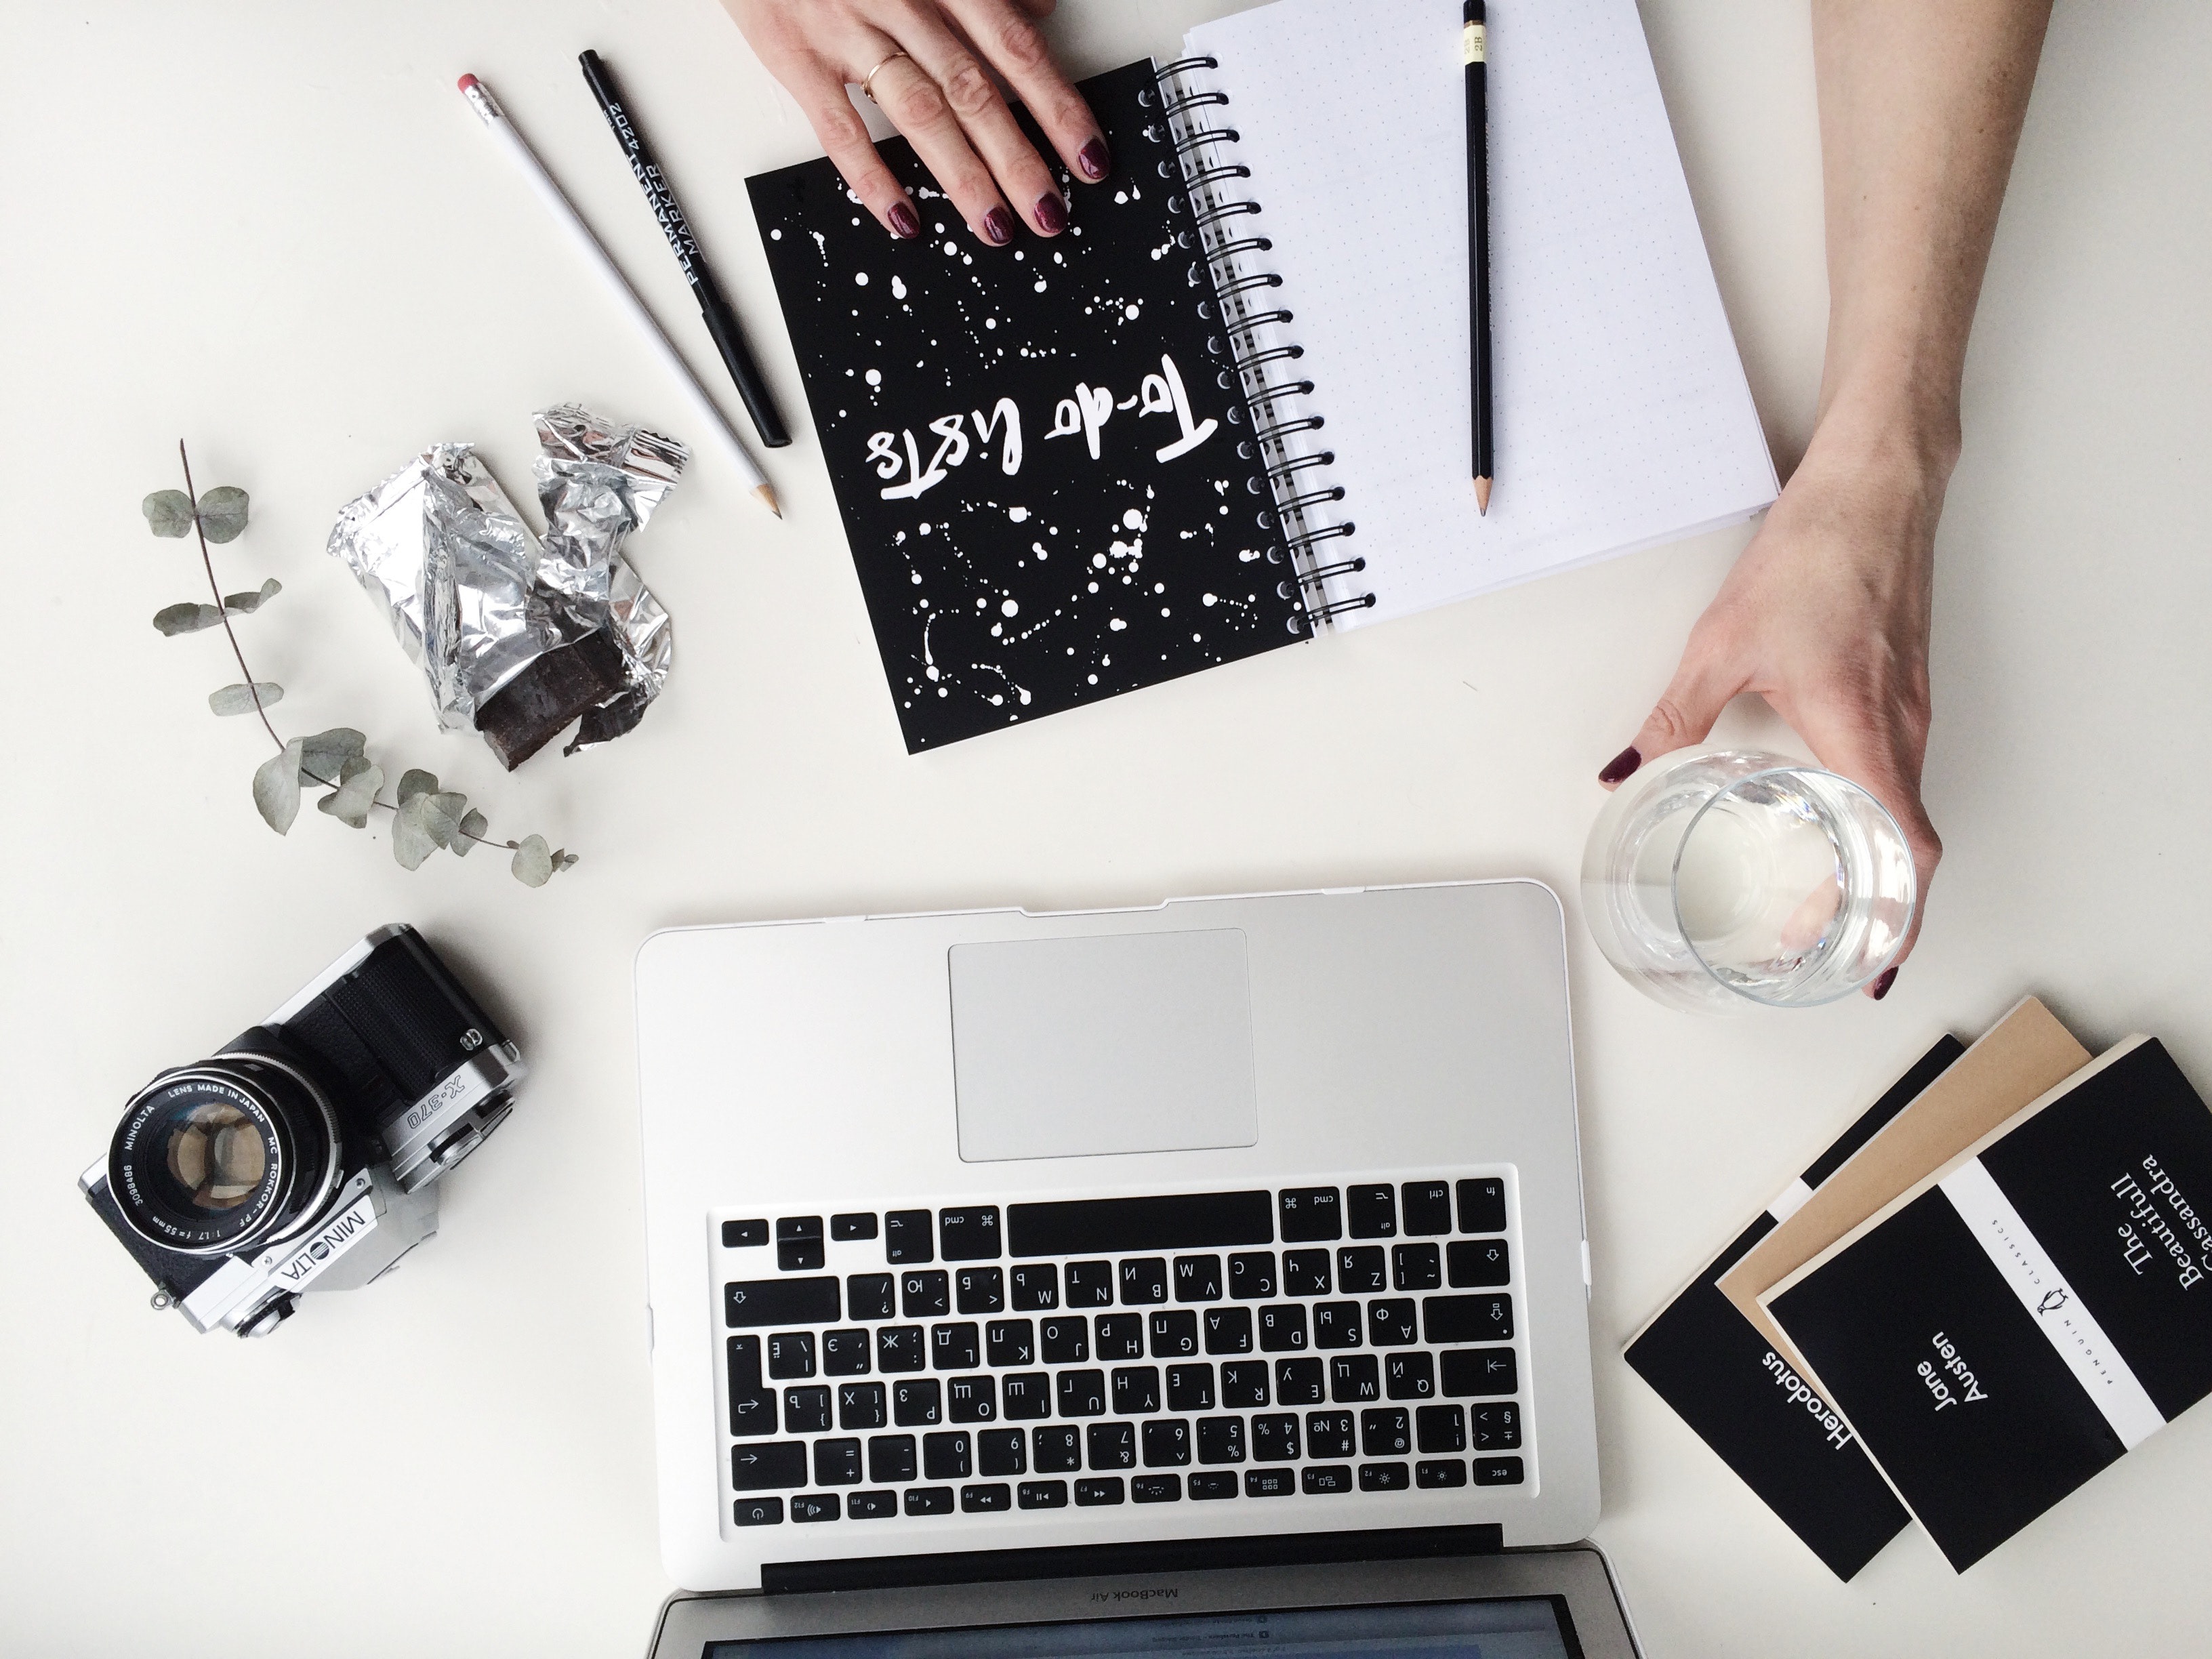
product, beauty, nail, font, arm, office equipment, finger, design, wrist, technology, Material property, hand, desk, fashion accessory, nail care, eyelash, brand, computer keyboard, gadget, style